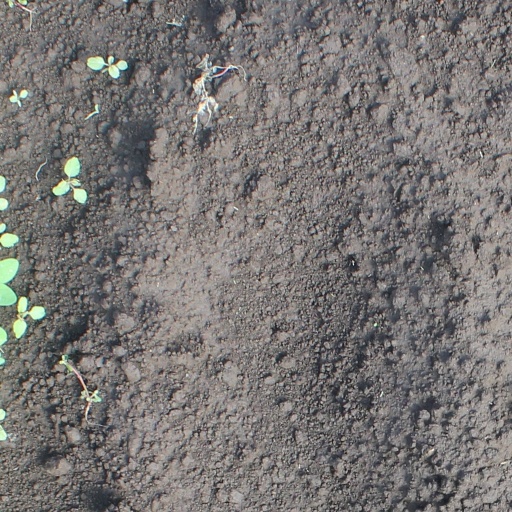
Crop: soybean